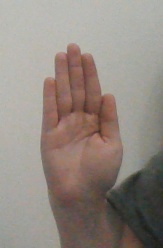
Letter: seen